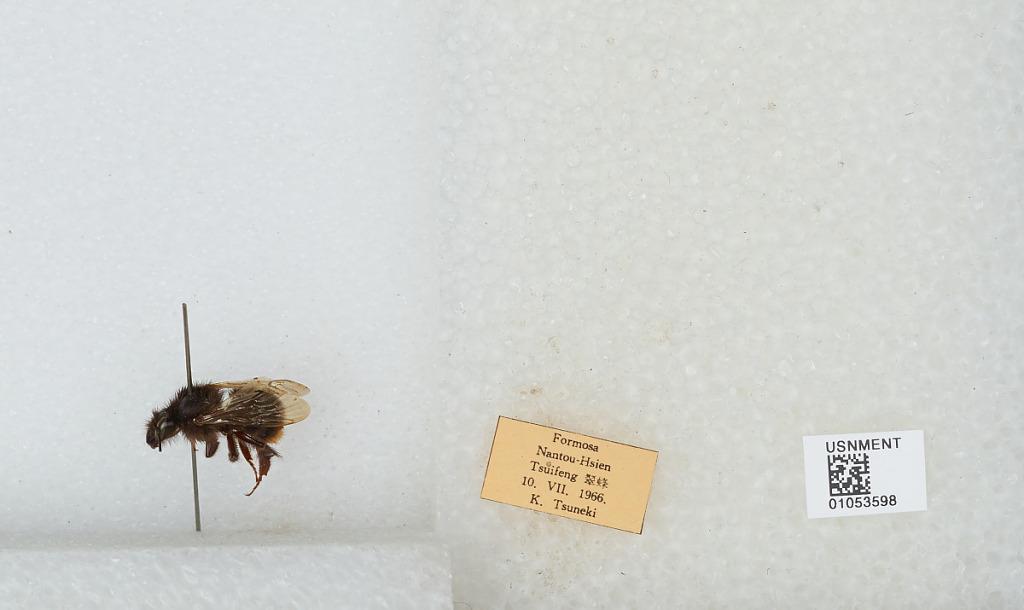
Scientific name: Bombus sp.
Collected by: K. Tsuneki
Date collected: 1966-7-10
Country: Taiwan
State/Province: Taiwan
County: Nantou
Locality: Tsuifeng